Jomo Kenyatta

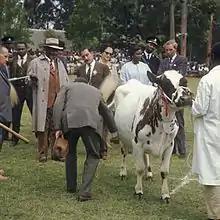
Kenyatta at an agricultural show in 1968

Kenya's first cabinet included not only Kikuyu but also members of the Luo, Kamba, Kisii, and Maragoli tribal groups. In June 1963, Kenyatta met with Julius Nyerere and Ugandan President Milton Obote in Nairobi. The trio discussed the possibility of merging their three nations (plus Zanzibar) into a single East African Federation, agreeing that this would be accomplished by the end of the year. Privately, Kenyatta was more reluctant regarding the arrangement and as 1964 came around the federation had not come to pass. Many radical voices in Kenya urged him to pursue the project; in May 1964, Kenyatta rejected a back-benchers resolution calling for speedier federation. He publicly stated that talk of a federation had always been a ruse to hasten the pace of Kenyan independence from Britain, but Nyerere denied that this was true.